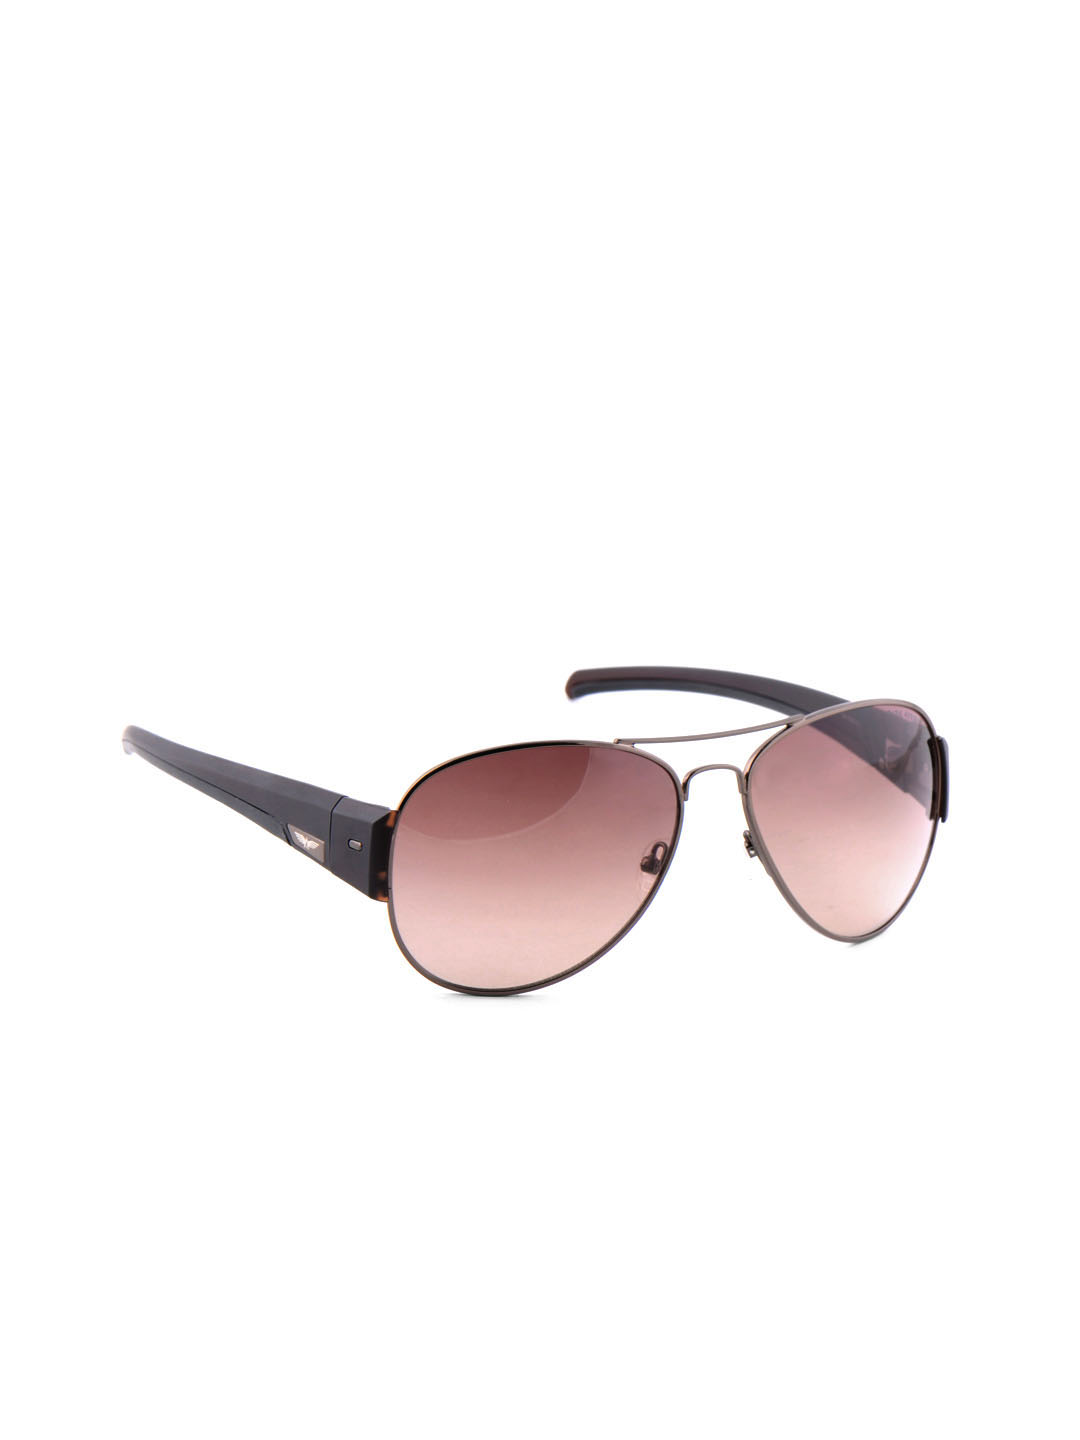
Park Avenue Men Brown Sunglasses
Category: Accessories / Eyewear / Sunglasses
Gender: Men
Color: Copper
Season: Winter 2016
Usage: Casual